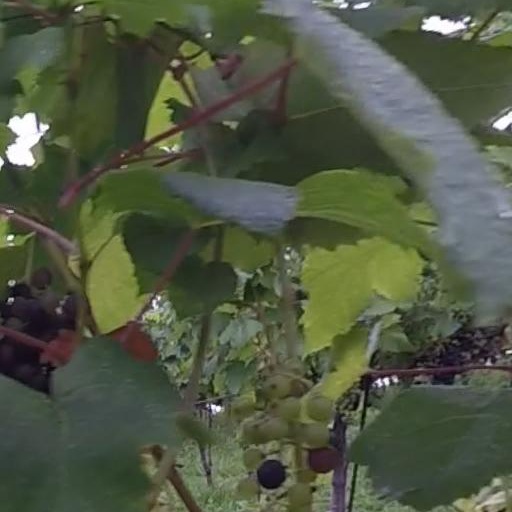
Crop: grape